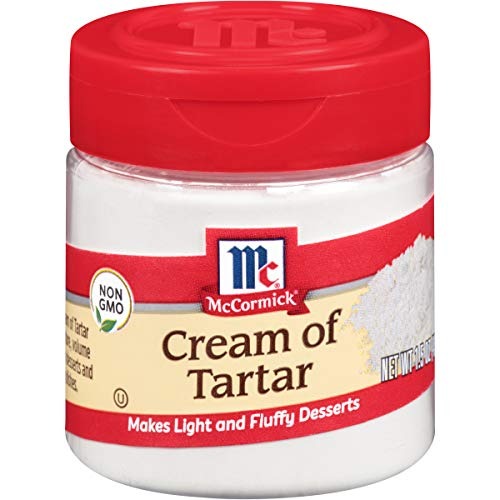
Item Name: McCormick, Cream Of Tartar, 1.5 Ounce
Value: 1.5
Unit: Ounce

Price: 3.88